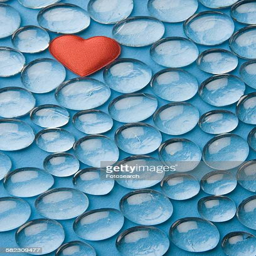
heart on a blue background